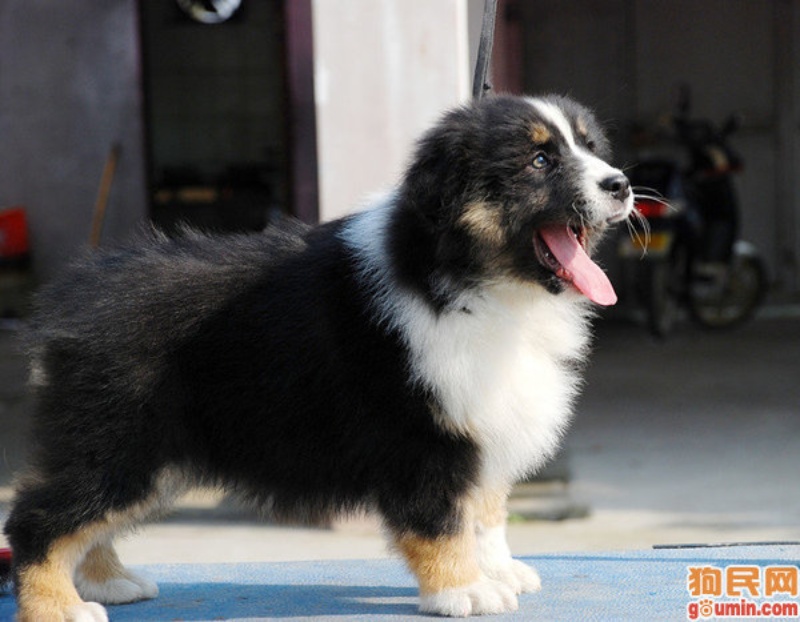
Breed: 245-n000098-Australian_Shepherd